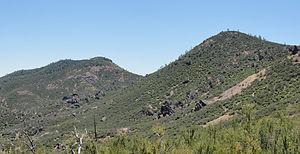
Le pic North Chalone, en anglais North Chalone Peak, est un sommet montagneux américain à la limite du comté de Monterey et du comté de San Benito, en Californie. Il culmine à 1 003 mètres d'altitude dans le chaînon Gabilan. Il est protégé au sein du parc national des Pinnacles, dont il est le point culminant, mais aussi, à l'exception de son versant nord-ouest, de la Hain Wilderness, dont il est également le plus haut sommet.
Le Chalone Peak Lookout est une tour de guet à la frontière du comté de Monterey et du comté de San Benito, en Californie, dans le sud-ouest des États-Unis. Situé à 1 007 m d'altitude au sommet du pic North Chalone, dans le chaînon Gabilan, il est protégé au sein du parc national des Pinnacles. Il a été construit en 1952.